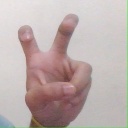
अक्षर: ई